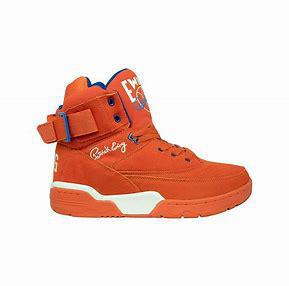
Brand: Ewing
Model: 33 Hi